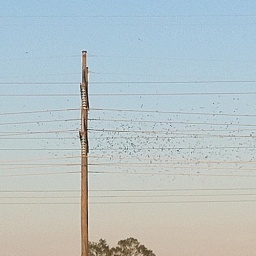
Thousands of birds over the field across the street from my house.